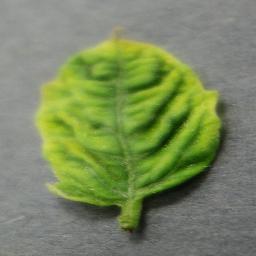
Label: Tomato___Tomato_Yellow_Leaf_Curl_Virus